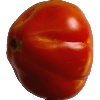
Label: Tomato 1